History of Palermo FC

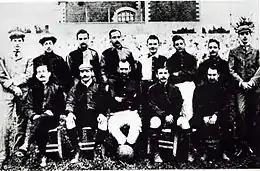
Historical first "Anglo-Palermitan Athletic & Football Club" lineup, year 1900. The staff foundations of the Palermo football organization was composed of 3 Englishmen and 9 natives of Palermo, including: standing from left: De Garston, Olsen, Pirandello, Gaffiero, V. Piero, Marino, Giaconia, R. Pojero, Blake, Macaluso... Fourth person from left seated: Ignazio Majo Pagano

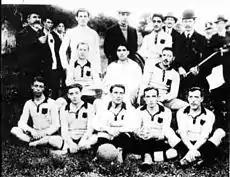
Lipton Cup winning side of 1910.

The history of the arrival of football in Palermo city is linked to the solid relationships that the high local bourgeoisie entertained with the British people. For a long time it was thought that the team had been founded in April 1898 for the English initiative Joseph Isaac Spadafora Whitaker and his other compatriots, transferred to Palermo. This theory is based on a misunderstanding: in April 1897 a circle was actually born, called "Sport Club", where probably practiced the football discipline for the first time. Joseph Whitaker have had an important role in the first years of the club: in 1902 he would then have been appointed honorary president, as evidenced by a letter dated March 14 of that year. Conventionally, the history of Palermo has been begun on 1º November 1900, thanks to the contribution, as well as the English community in the city, by Ignazio Majo Pagano, a young man who had known football in England and who had decided to import it in his native town. Thus was born the "Anglo-Palermitan Athletic and Foot-Ball Club", which had the aim of promoting the development of the sports. Colors were chosen in red and blue, like the colors of a football t-shirt that Majo Pagano had brought with him from England. As the first president was appointed the Deputy British Console in Palermo Edward de Garston, as a trainer George Blake, coming from Genoa Cricket and Football Club. The first registered office of Sicilian Sodalizio was established at the Villa La Grua di Carini (today Villa Zito), while its first gaming land, for home-based football meetings, was made available by the Whitaker family, on their own property. However the Varvaro camp was soon nicknamed "u Pantanu" (the mire), given the bad drainage of the waters.